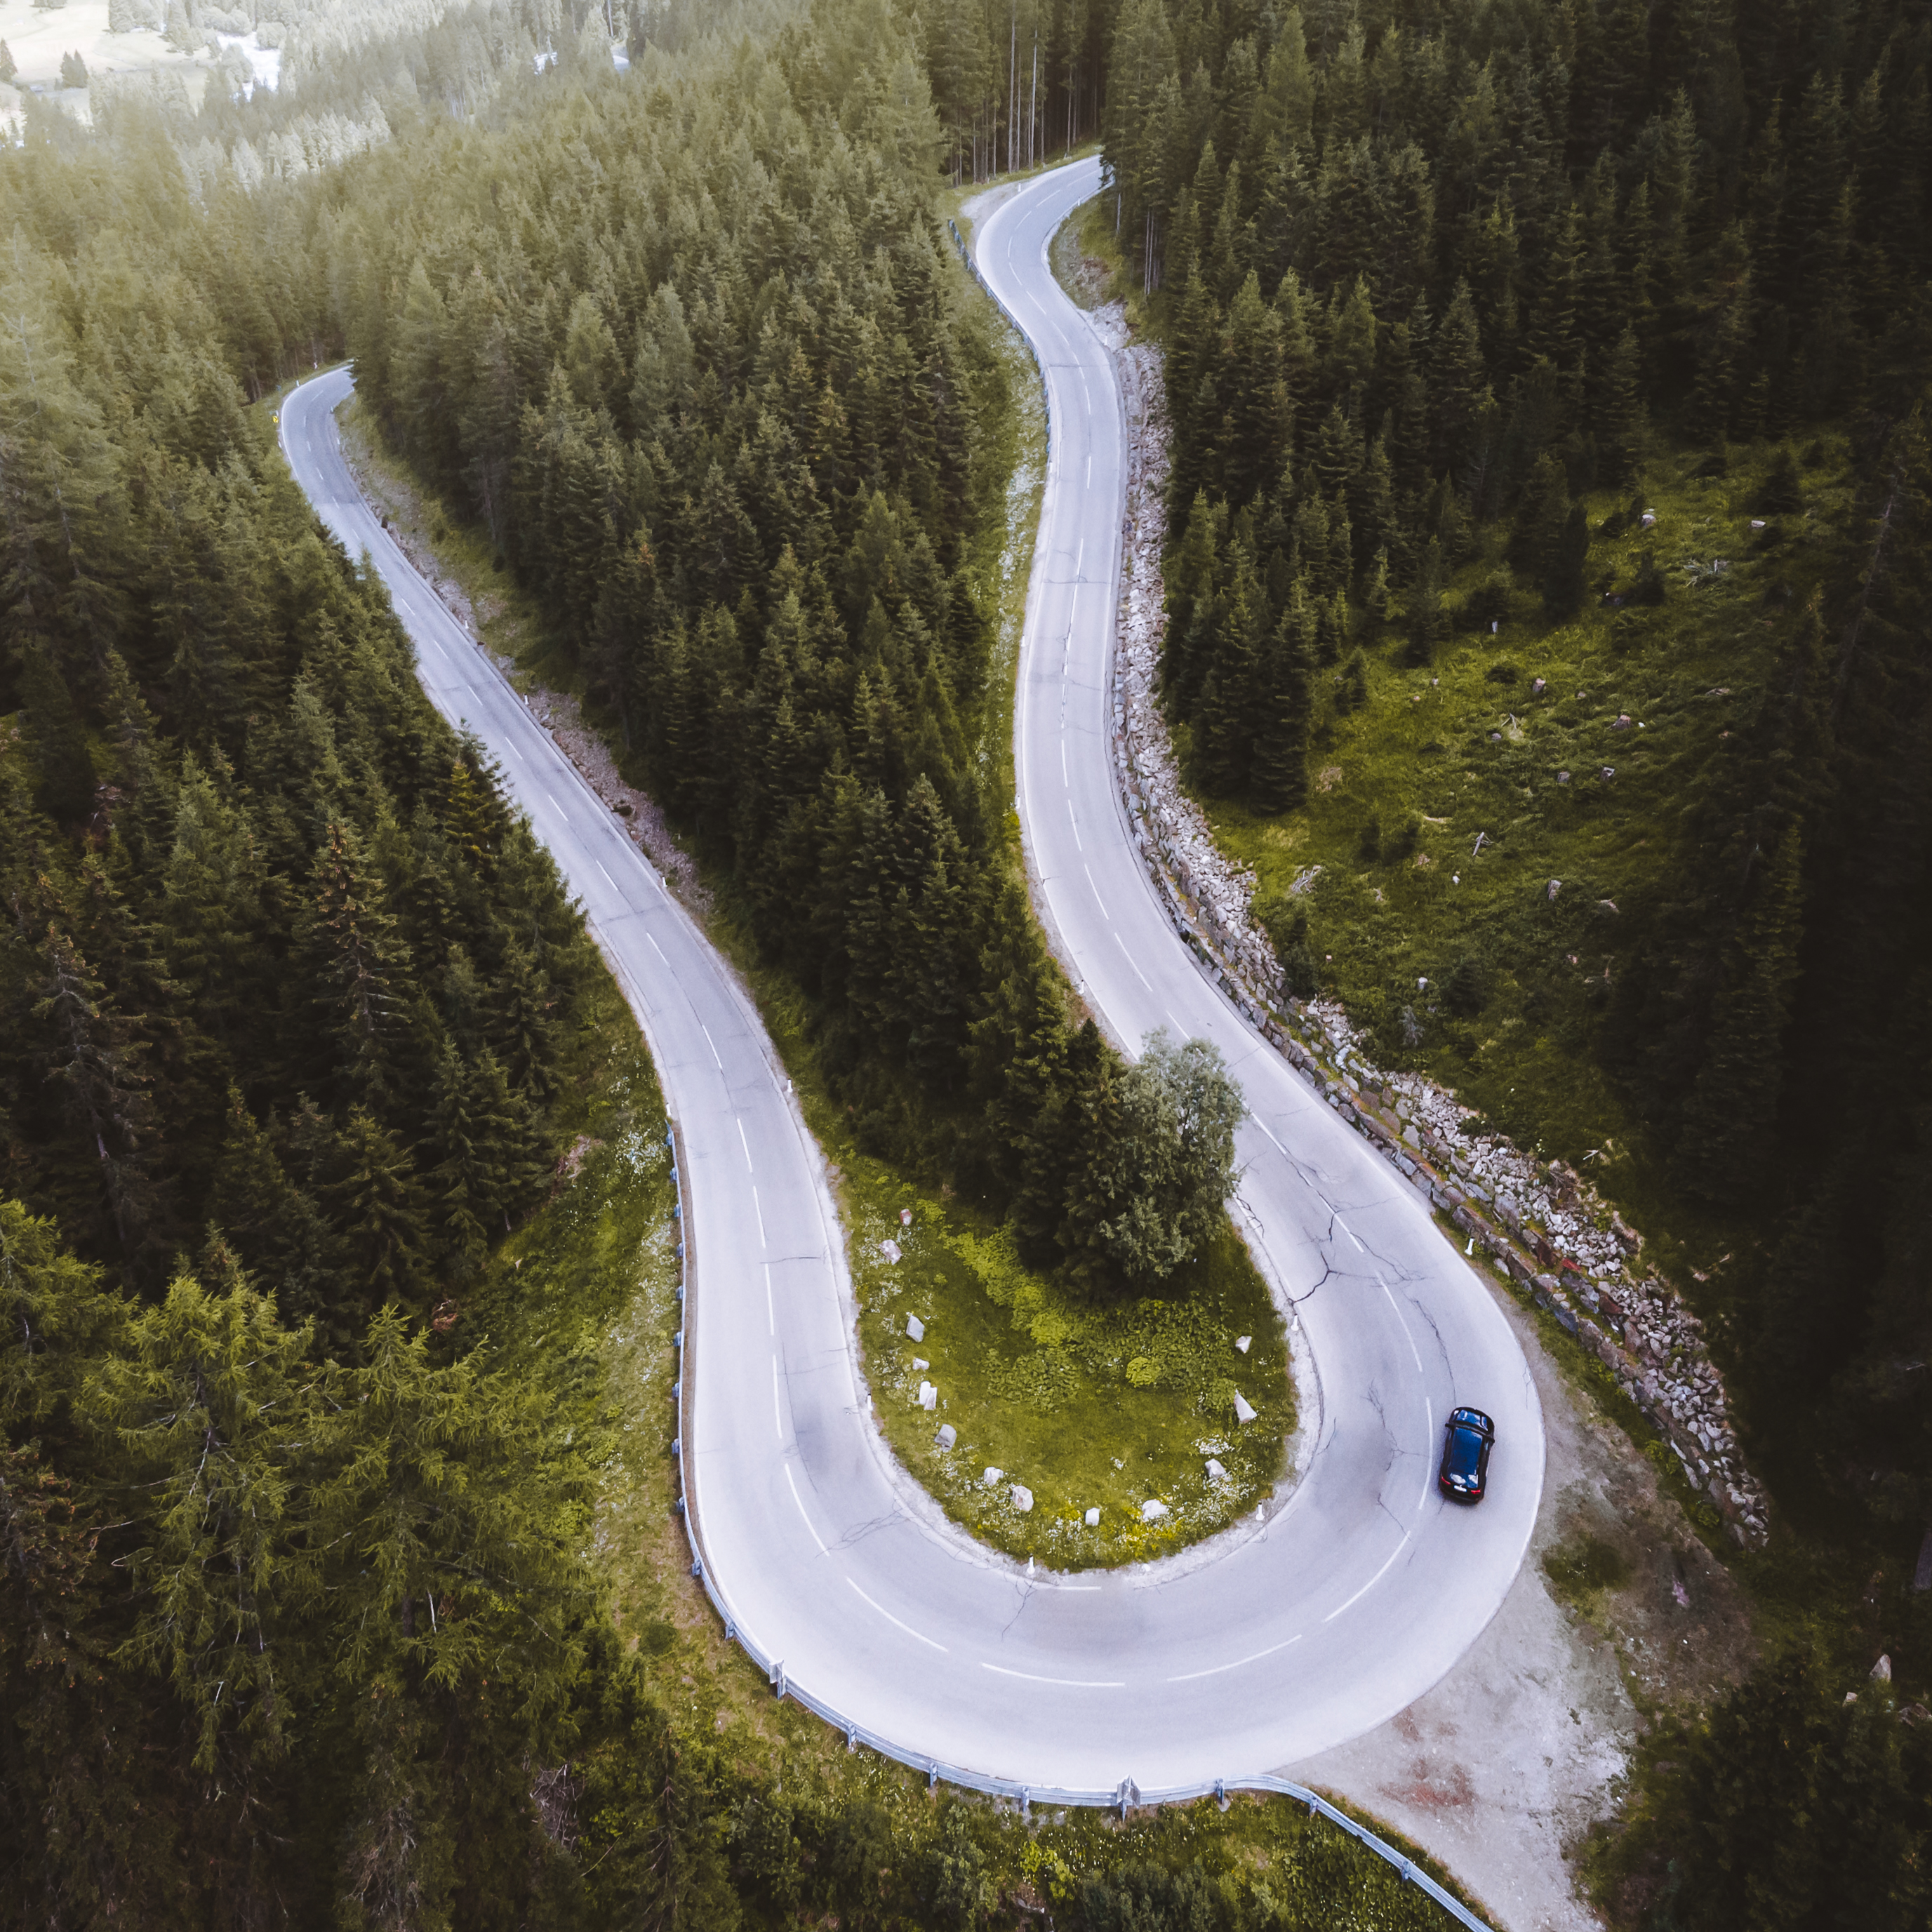
water, natural landscape, mountain pass, water resources, watercourse, road, tree, aerial photography, river, geological phenomenon, landscape, Drainage basin, Braided river, mountain, tributary, bird's eye view, forest